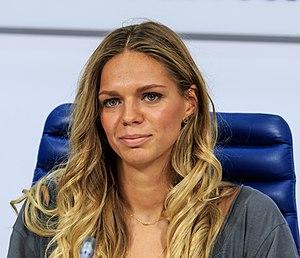
Yuliya Efimova, née le 3 avril 1992 à Grozny en Russie, est une nageuse russe, spécialiste de la brasse.
Le dopage dans le sport en Russie fait principalement référence au système institutionnel mis en place entre 2011 et 2015 pour doper et couvrir de nombreux athlètes russes dans plusieurs grands évènements internationaux et progressivement mis à jour après les Jeux d'hiver à Sotchi en 2014. La Russie est le pays ayant le plus de médaillés olympiques disqualifiés pour dopage, soit plus de quatre fois le total du deuxième pays. Sur la période concernée, plus d'un millier d'athlètes russes dans divers sports, ont bénéficié de dissimulation de cas positifs.